Nuno Borges (footballer)

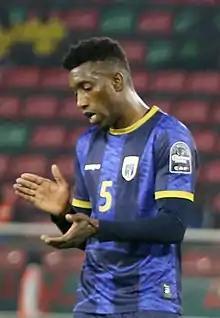
Borges in 2022

Nuno Miguel Oliveira Borges (born 31 March 1988) is a Cape Verdean professional footballer who plays as a midfielder.